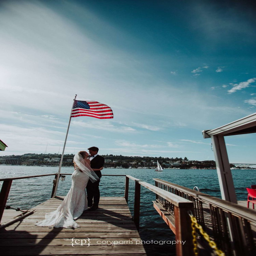
award winner and person during their first look before their wedding on a dock .